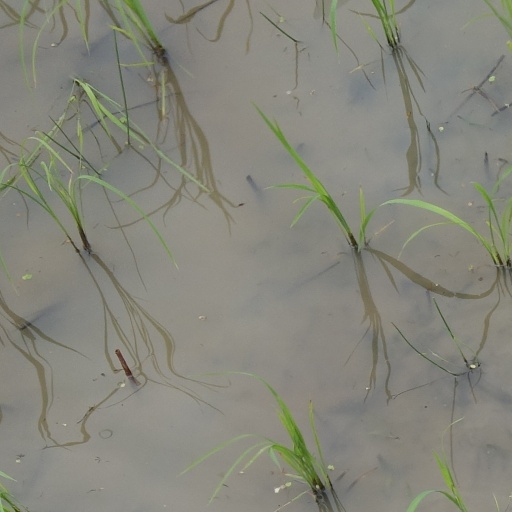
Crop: rice